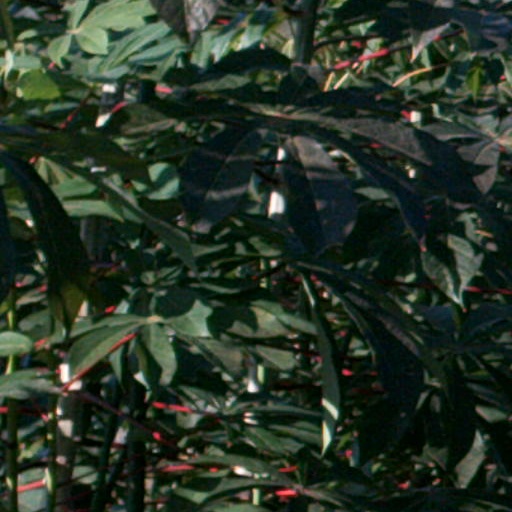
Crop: cassava